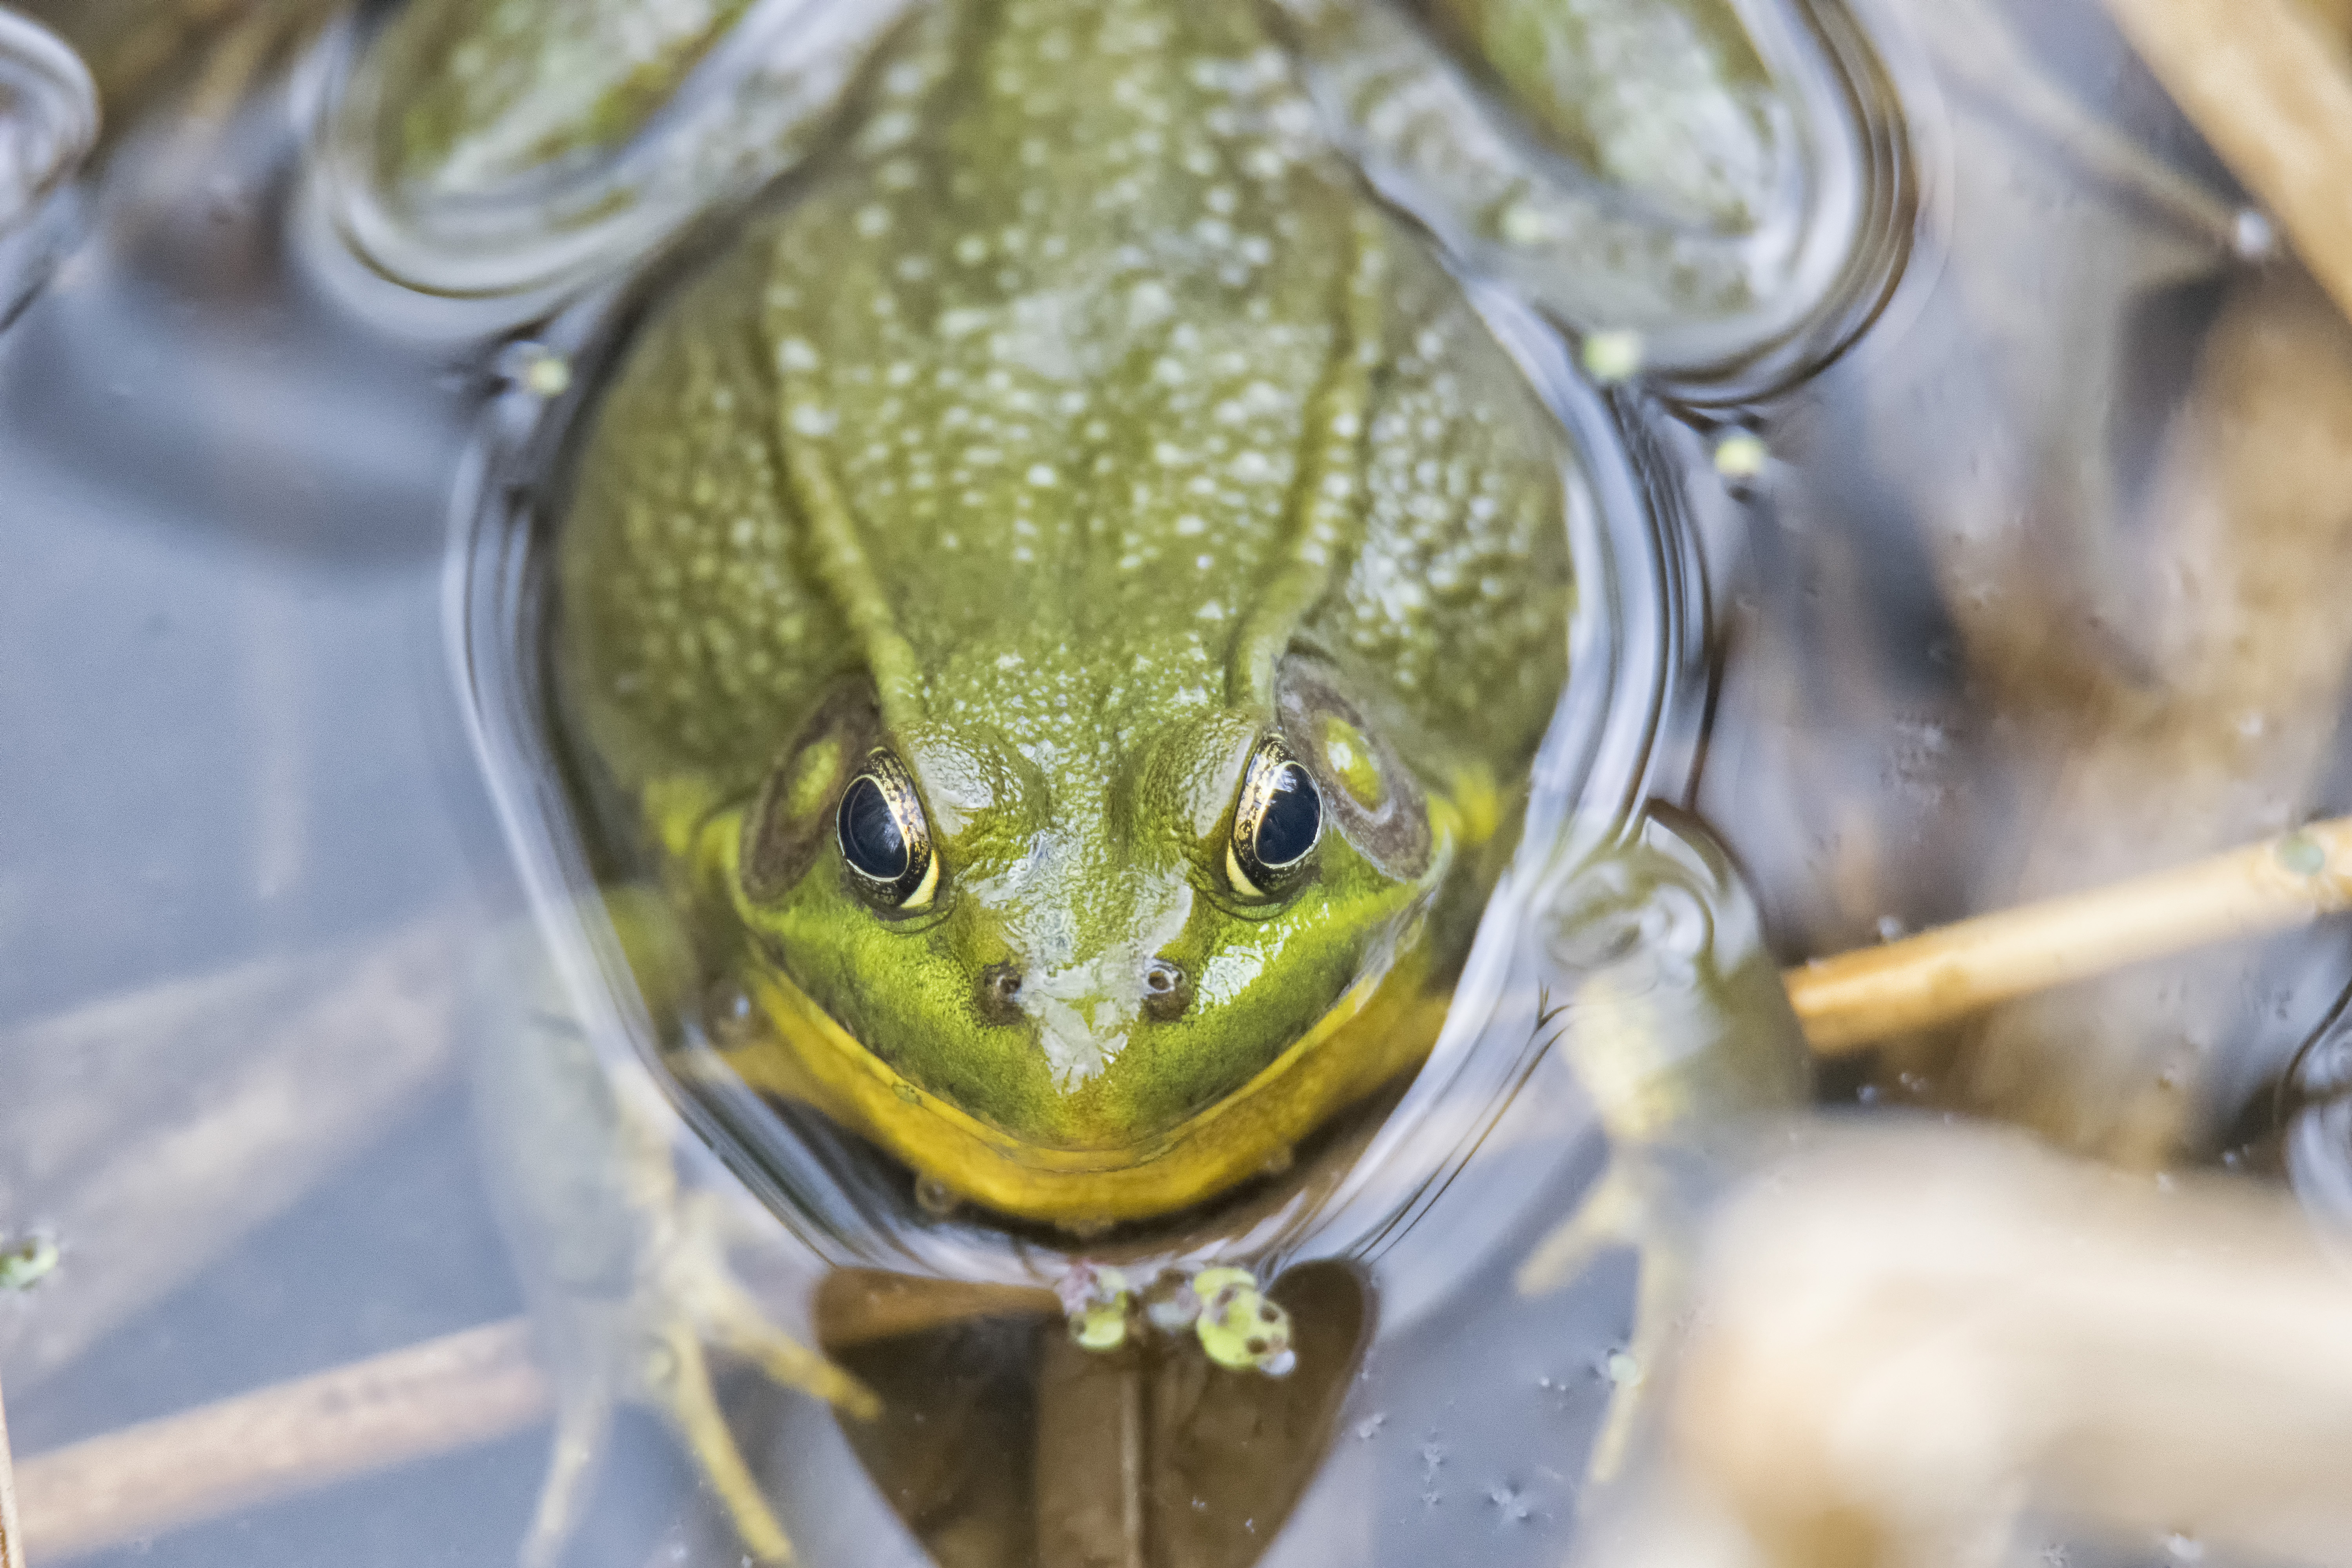
green, frog, amphibian, fauna, tree frog, close up, canada, vertebrate, quebec, grenouille, sherbrooke, macro photography, ranidae